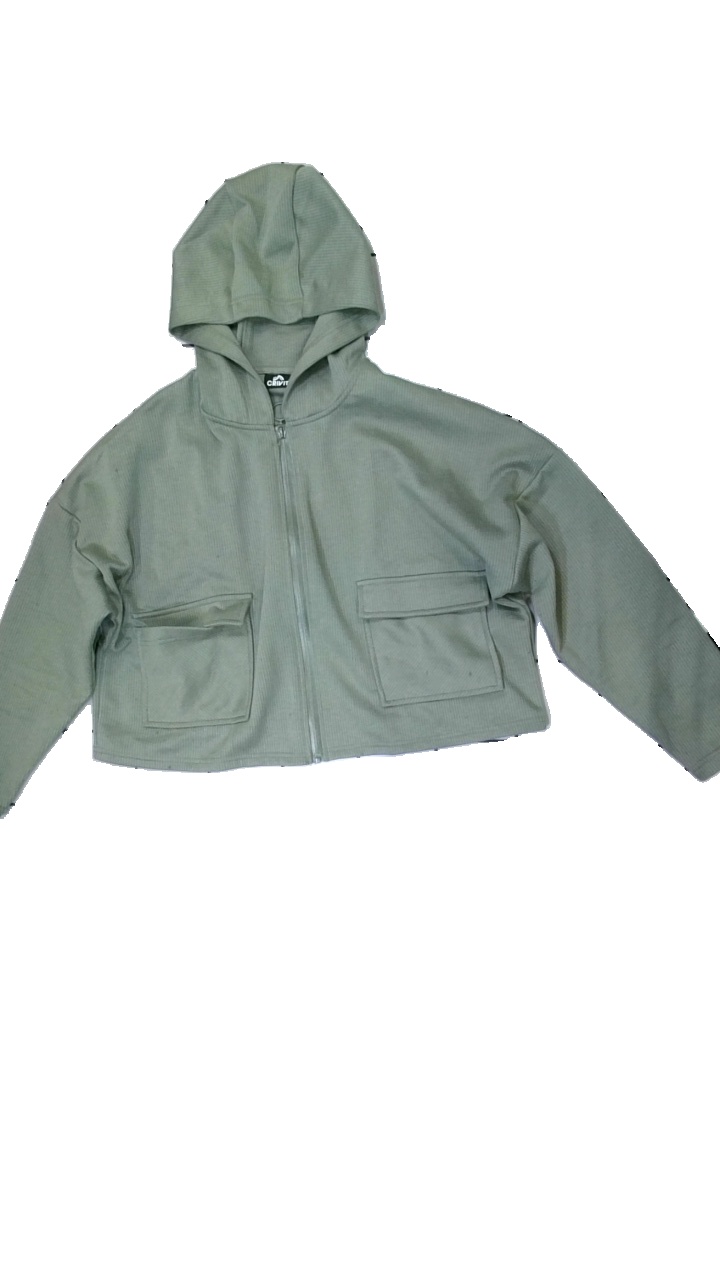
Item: Hoodie (Ladies)
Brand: Crivit
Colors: Green
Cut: Loose
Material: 66% Polyester 34% Cotton
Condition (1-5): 2
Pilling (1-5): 4
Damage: stain
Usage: Export
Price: <50